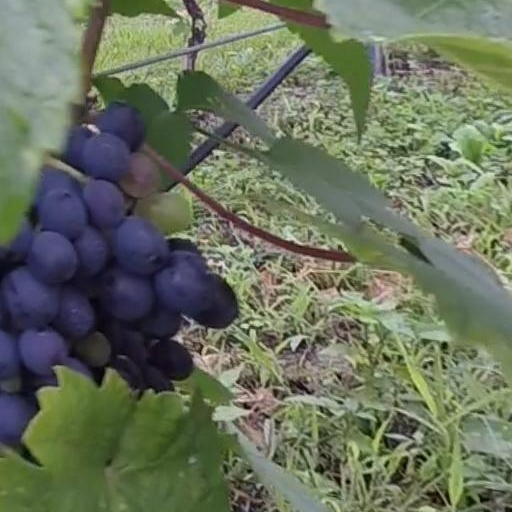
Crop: grape